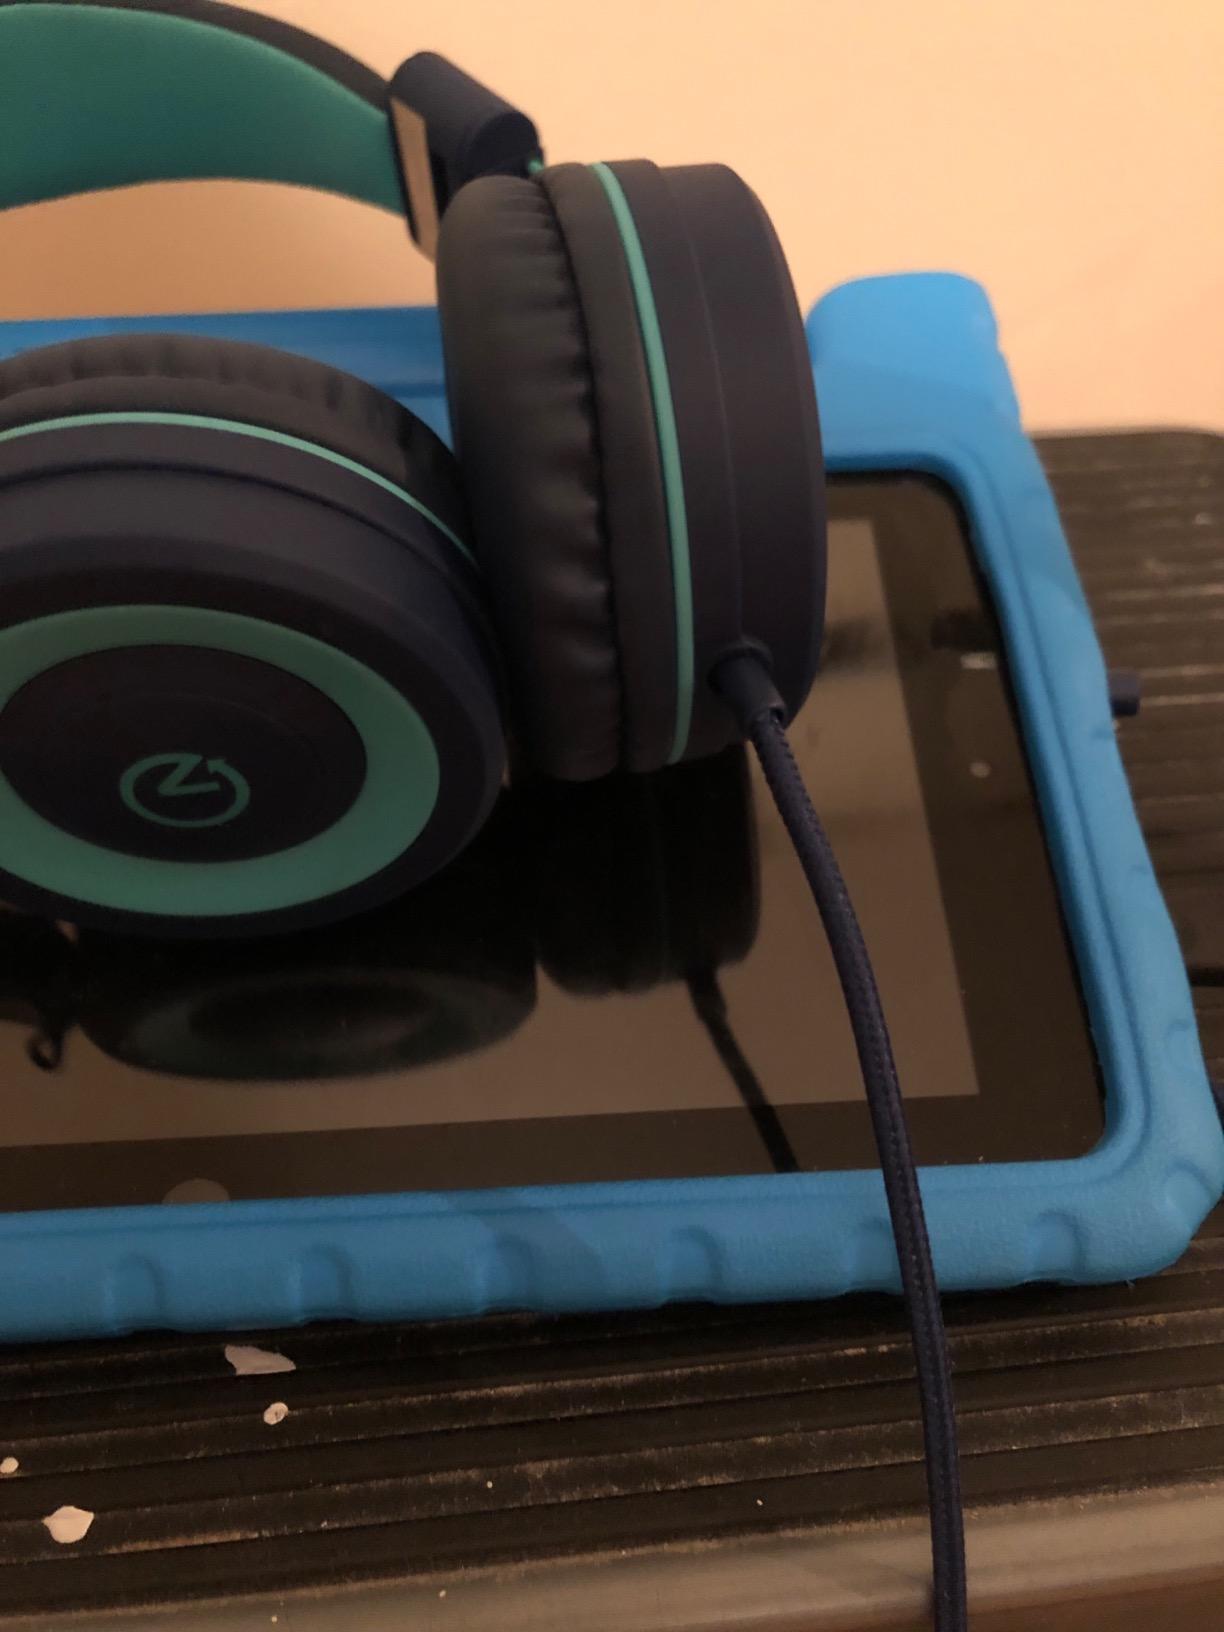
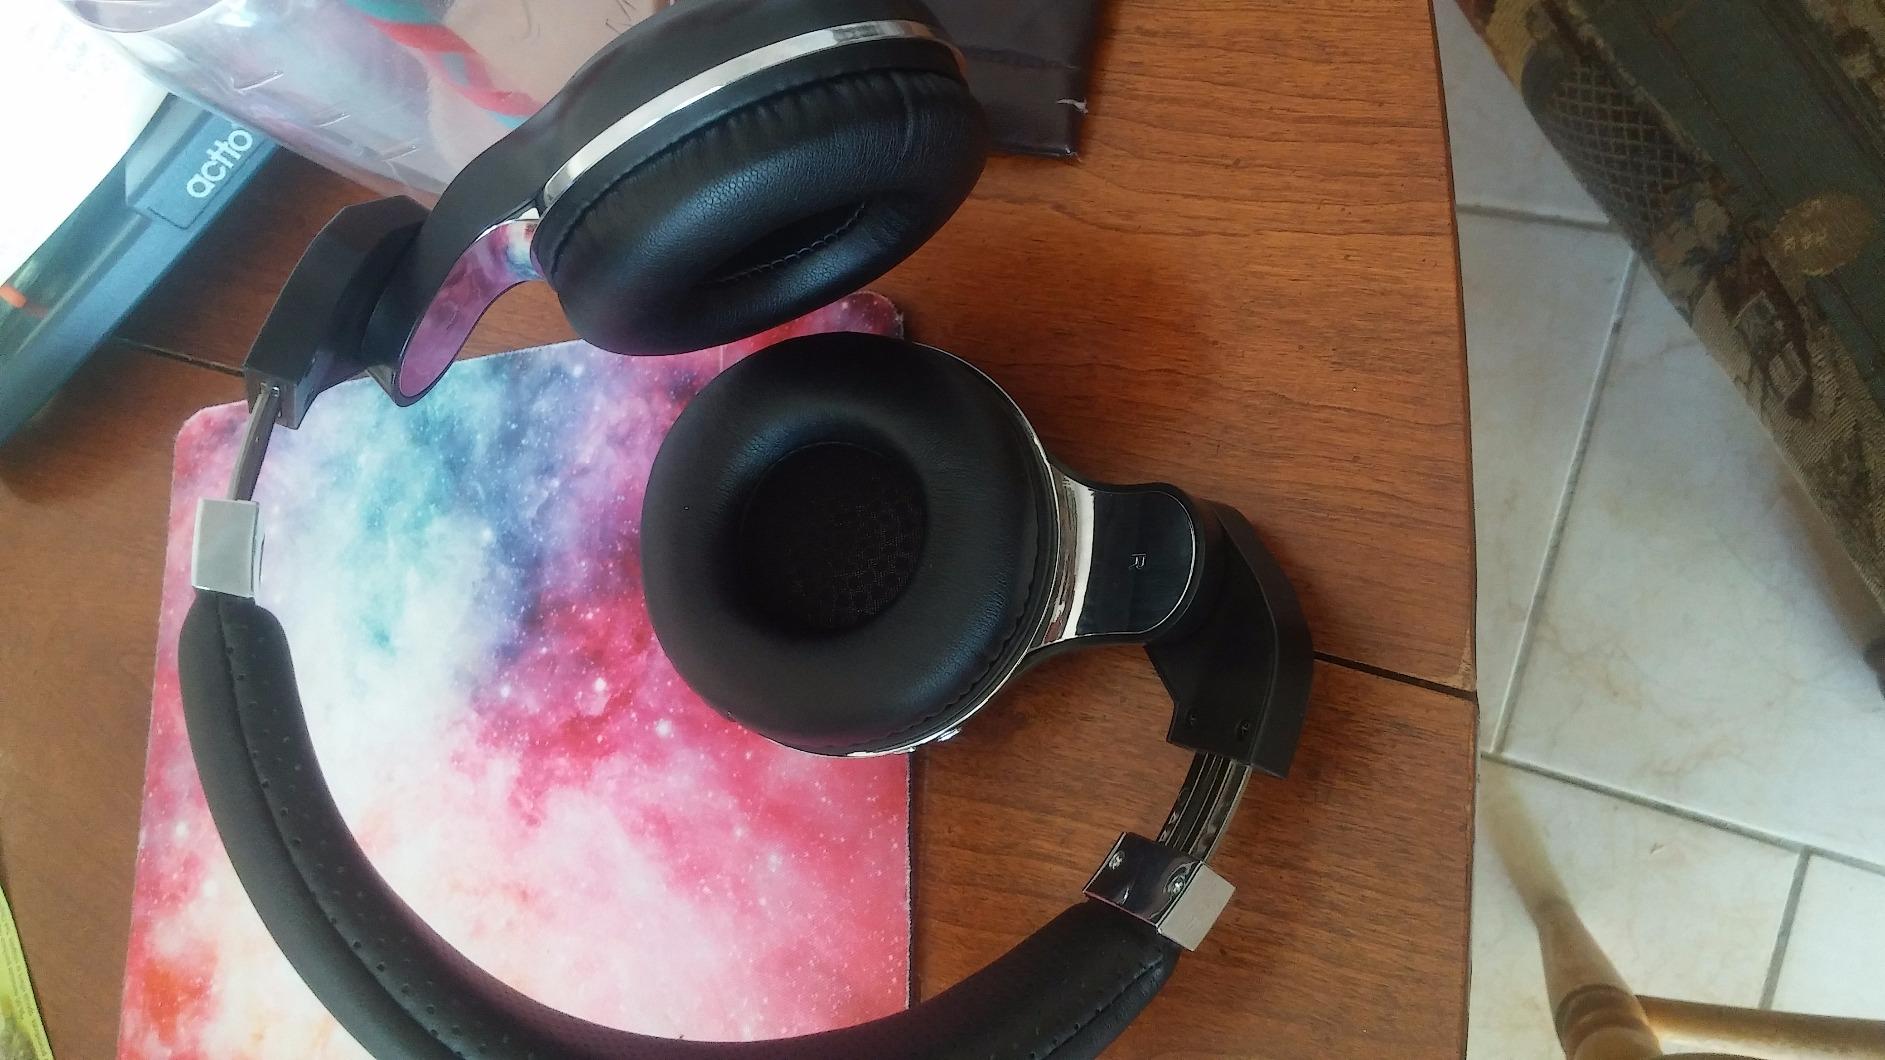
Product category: headphones
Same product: no